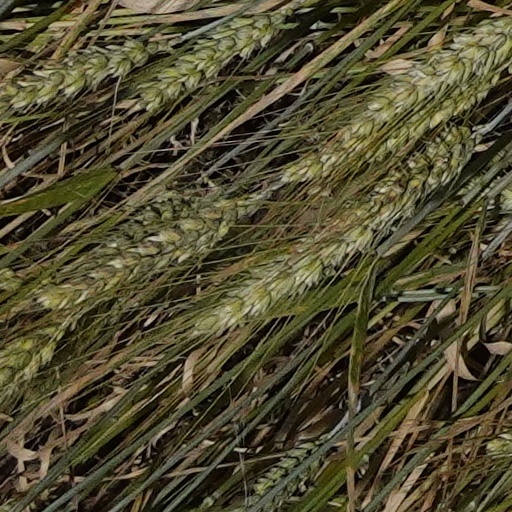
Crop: wheat